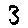
Label: 3